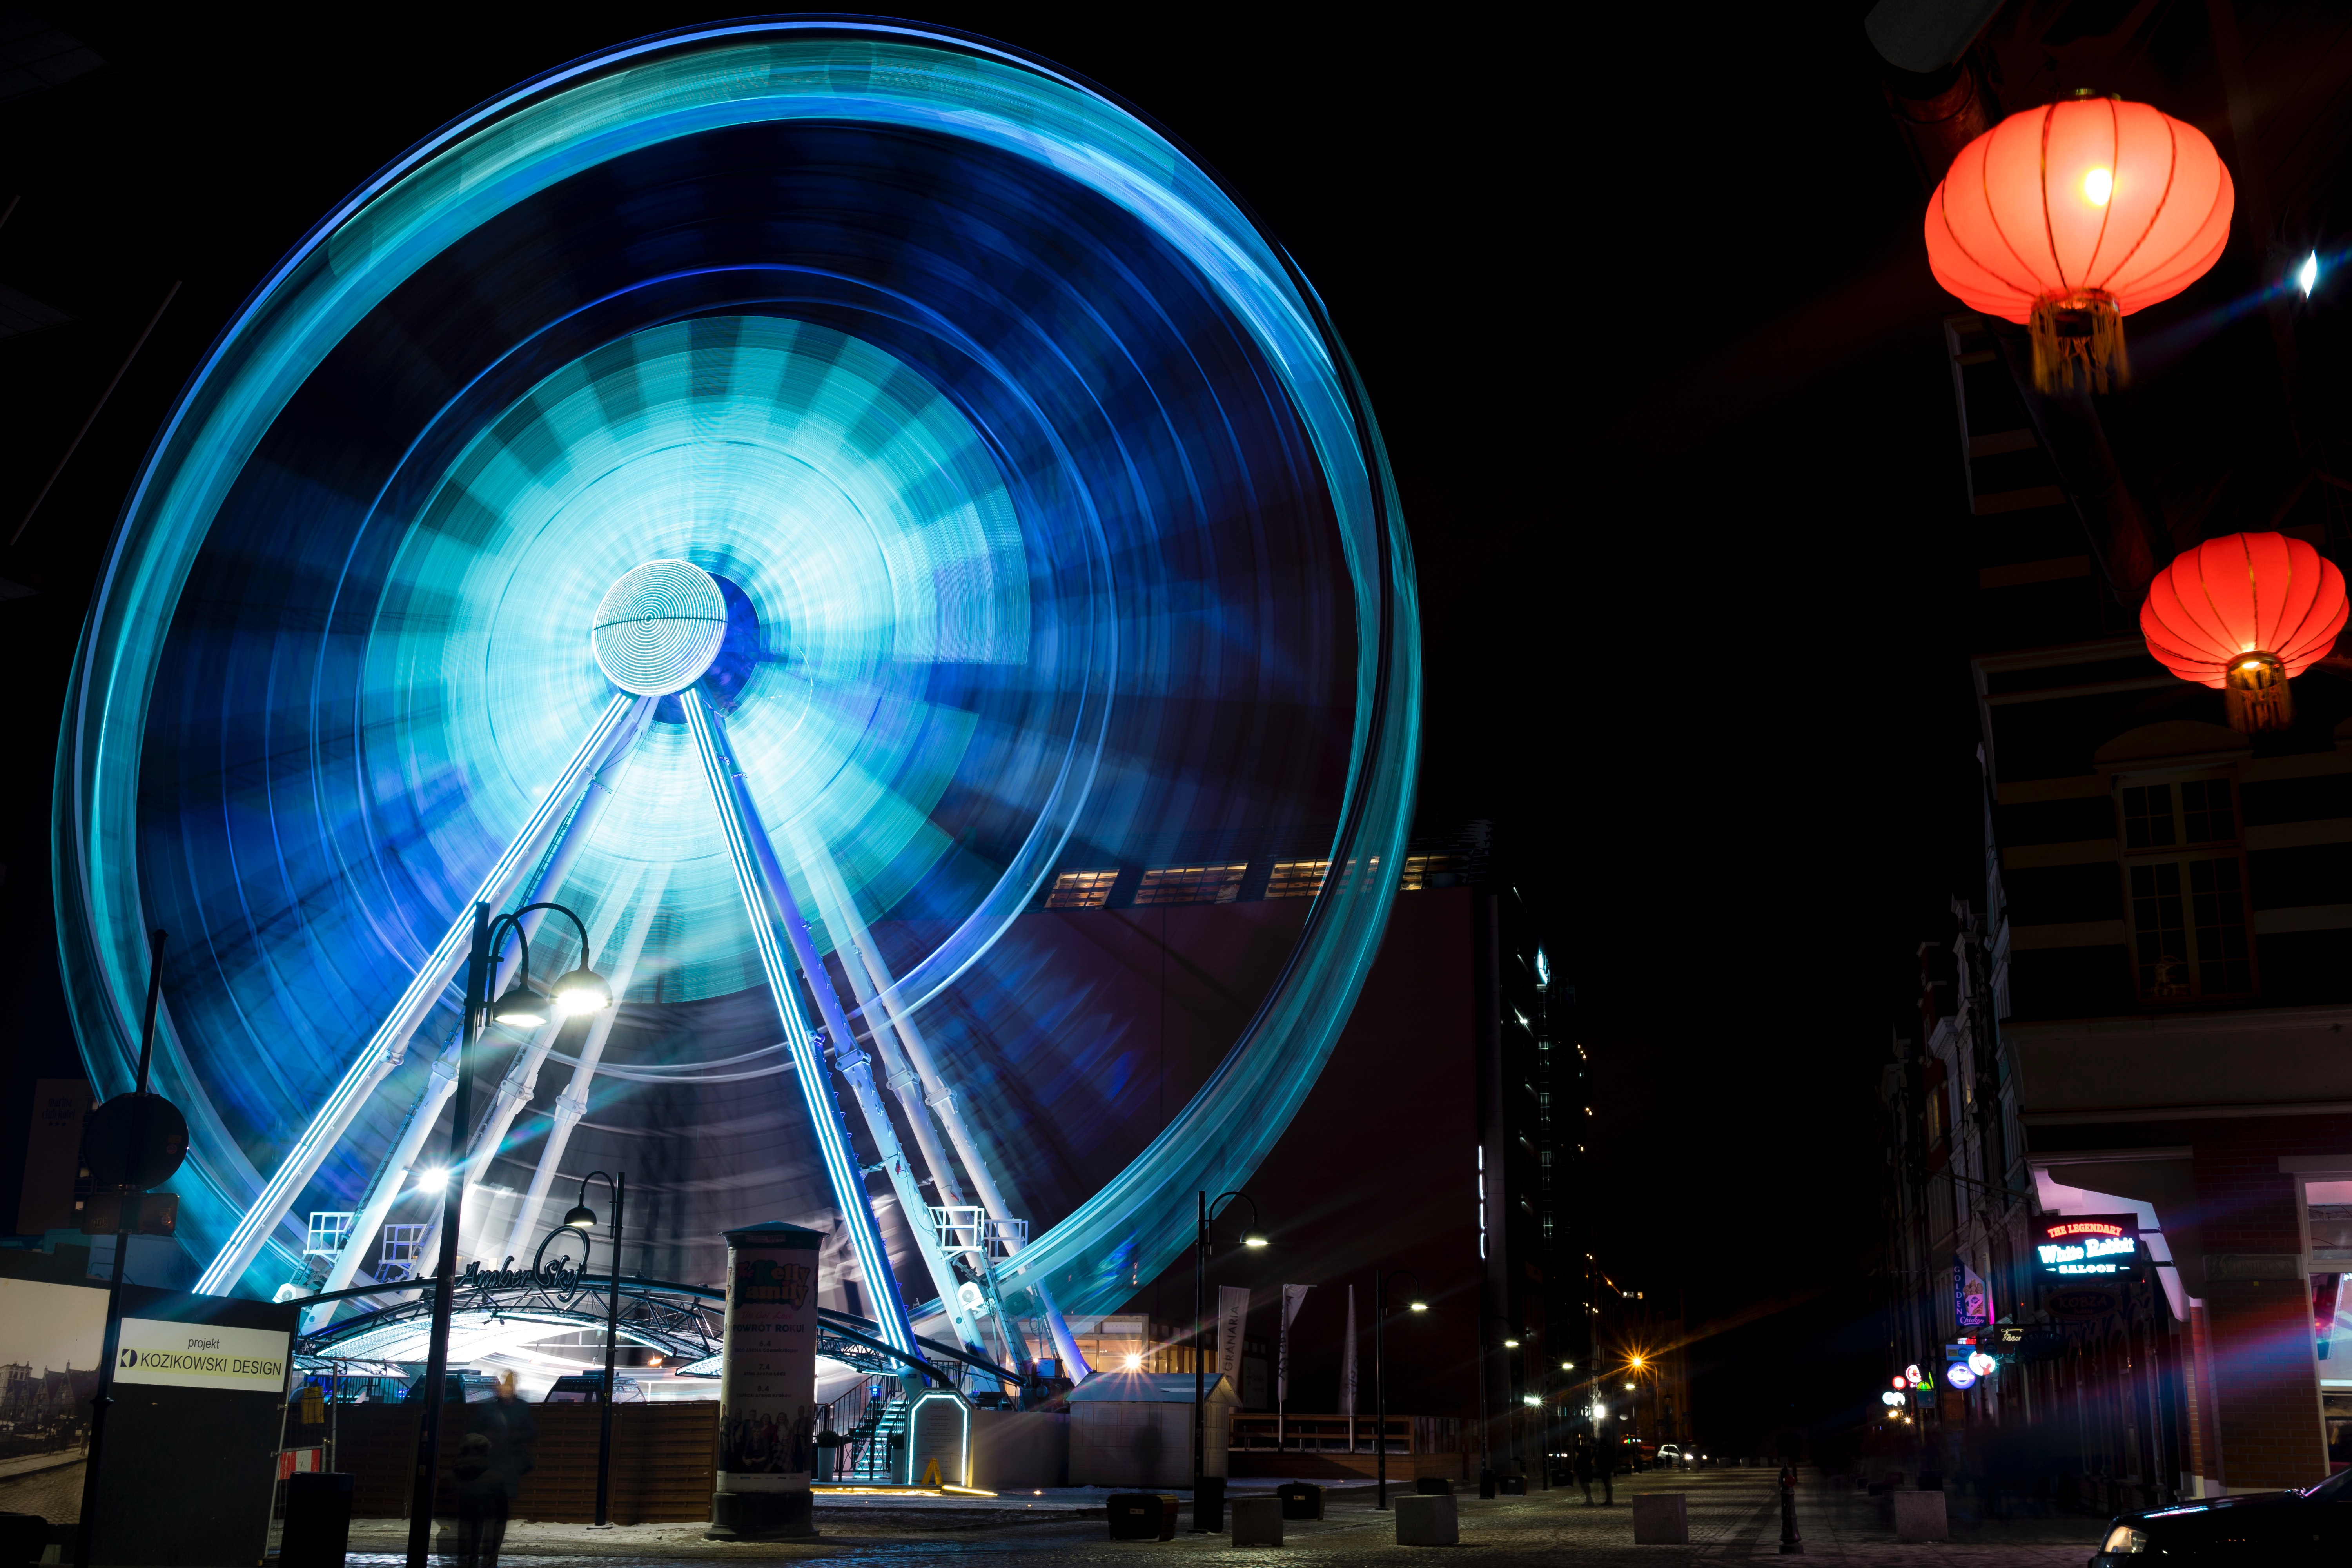
ferris wheel, blue, landmark, light, tourist attraction, night, lighting, sky, fun, urban area, wheel, architecture, fair, amusement park, recreation, event, metropolitan area, amusement ride, city, electricity, metropolis, neon, midnight, darkness, electric blue, leisure, festival, space, circle, nonbuilding structure, electrical supply, games